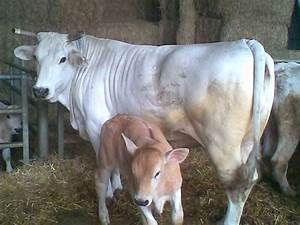
Label: cow